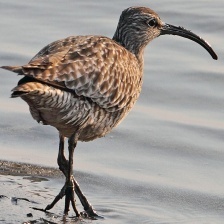
Species: WHIMBREL
Scientific name: NUMENIUS PHAEOPUS